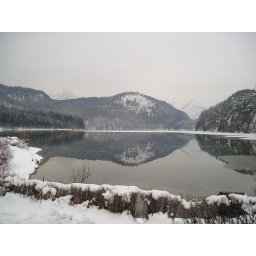
lake near castle